1776 (musical)

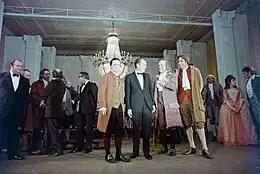
President Richard Nixon with the cast of "1776" after a performance in the East Room of the White House

The musical toured for two years in the United States and was given a London production, opening on June 16, 1970, at the New Theatre. The production starred Lewis Fiander as Adams, Vivienne Ross as Abigail Adams, Ronald Radd, Bernard Lloyd, David Kernan as Rutledge, John Quentin as Jefferson and Cheryl Kennedy as Martha Jefferson.